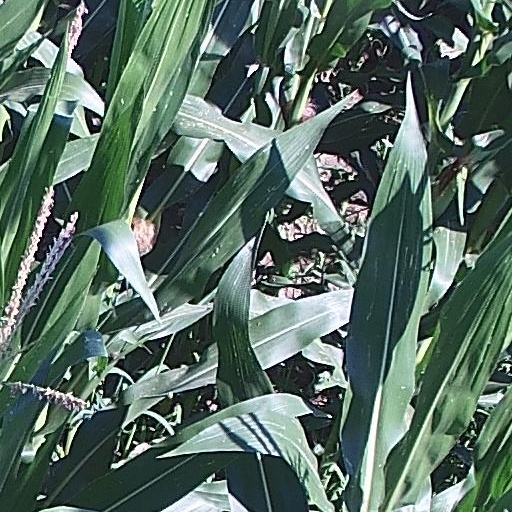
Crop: maize; corn